The Child Stealers

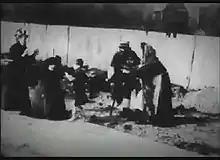

"Child stealers" has been identified as having made popular in America films about kidnapping, other noticeable example of this new genre being in 1905 "Rescued by Rover" and in 1908 the first film directed by D.W. Griffith, "The Adventures of Dollie". It has also been mentioned as one of the first films where a scene was filmed from two different angles. and as an example of the "preponderance of sordid reality" present in early British drama films.